Gomburza

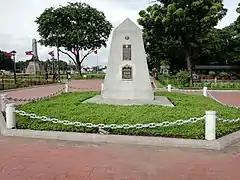
Monument marking the execution site of the Gomburza in Rizal Park

The execution of Gomburza remains one of the most controversial issues deeply embedded in Philippine history. However, their tragic end led to the dawn of Philippine Nationalism in the 19th century, intensified by Dr. Jose P. Rizal, in dedicating his second novel entitled "El Filibusterismo" which condemned the Spanish rule and the elite Filipinos. In his novel, Rizal wrote "To the memory of the priests, Don Mariano Gómez (89 years old), Don Jose Burgos (35 years old), and Don Jacinto Zamora (37 years old). Executed in Bagumbayan Field on 17th of February, 1872. The church, by refusing to degrade you, has placed in doubt the crime that has been imputed to you; the government, by surrounding your trials with mystery and shadows causes the belief that there was some error, committed in fatal moments; and all the Philippines, by worshiping your memory and calling you martyrs, in no sense recognizes your capability. In so far, therefore, as your complicity in the Cavite Mutiny is not proved, as you may or may not have been patriots, and as you may or may not cherish sentiments for justice and liberty, I have the right to dedicate my work to you as victims of the evil which I undertake in combat."However, Rizal's account was erroneous in detail as the execution took place on February 17, 1872, not on February 28, 1872, as Rizal mistakenly mentions. Additionally, the ages of the priests were listed down inaccurately. At the time of the execution, Gómez was 72 years old, Burgos was 35 years old, and Zamora was 36 years old.